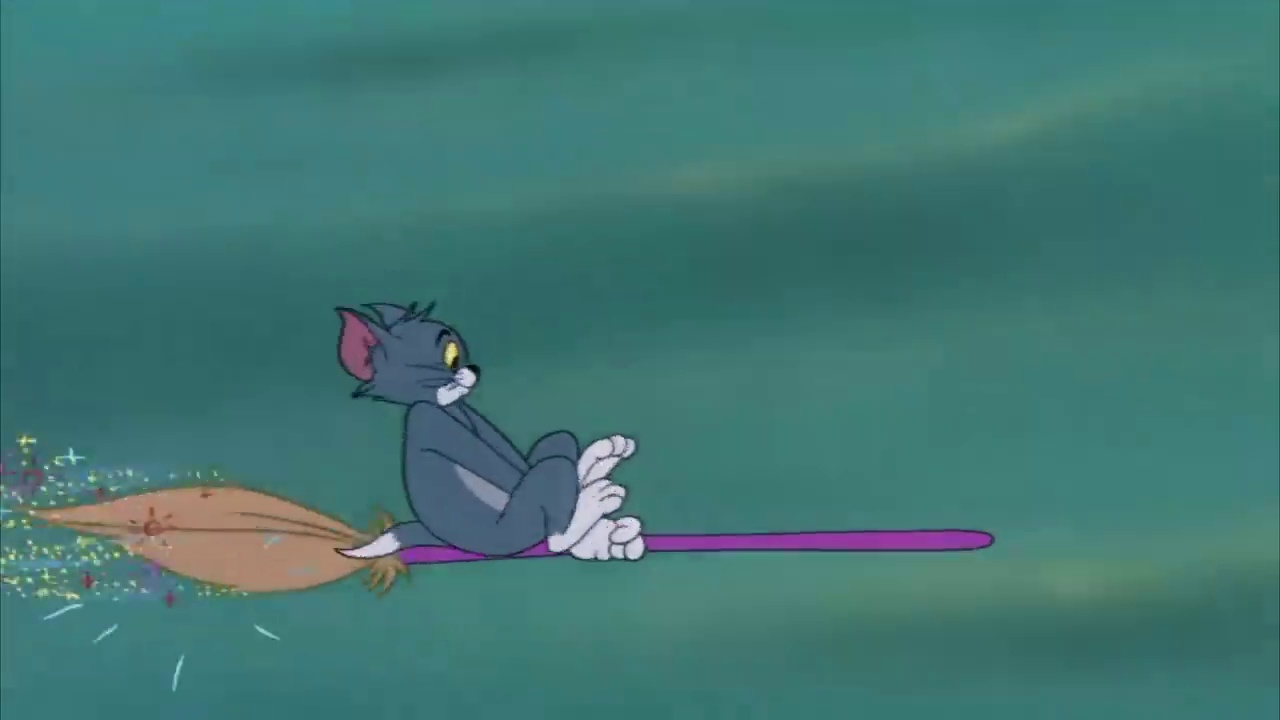
Portrait style: Cartoon Portrait